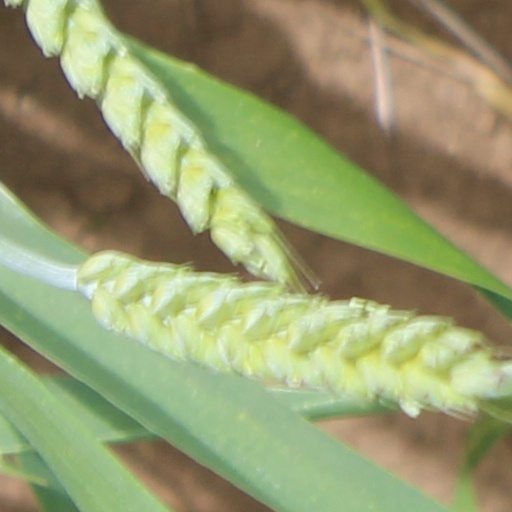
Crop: wheat